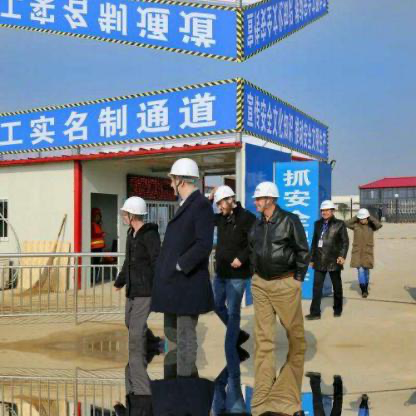
Objects in the image:
label: helmet
label: helmet
label: helmet
label: helmet
label: helmet
label: helmet